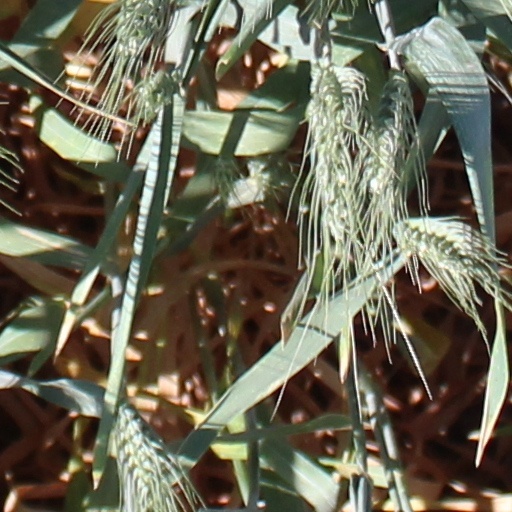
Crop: wheat